KØS Museum of art in public spaces

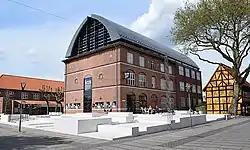
The building viewed from Nørregade

KØS Museum of art in public spaces is situated in Nørregade in Køge, Denmark. It is the only museum in Denmark focusing of art in the public realm. It boasts a collection of models and sketches for public artworks and plays host to special exhibitions about the subject. Its permanent exhibition includes the original plaster model for the Little Mermaid in Copenhagen and the cartoons for the Queen’s tapestries in the Danish parliament by Bjørn Nørgaard.